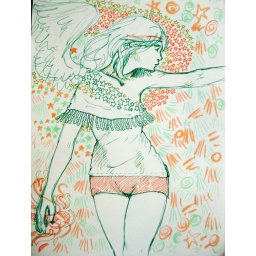
in green and orange